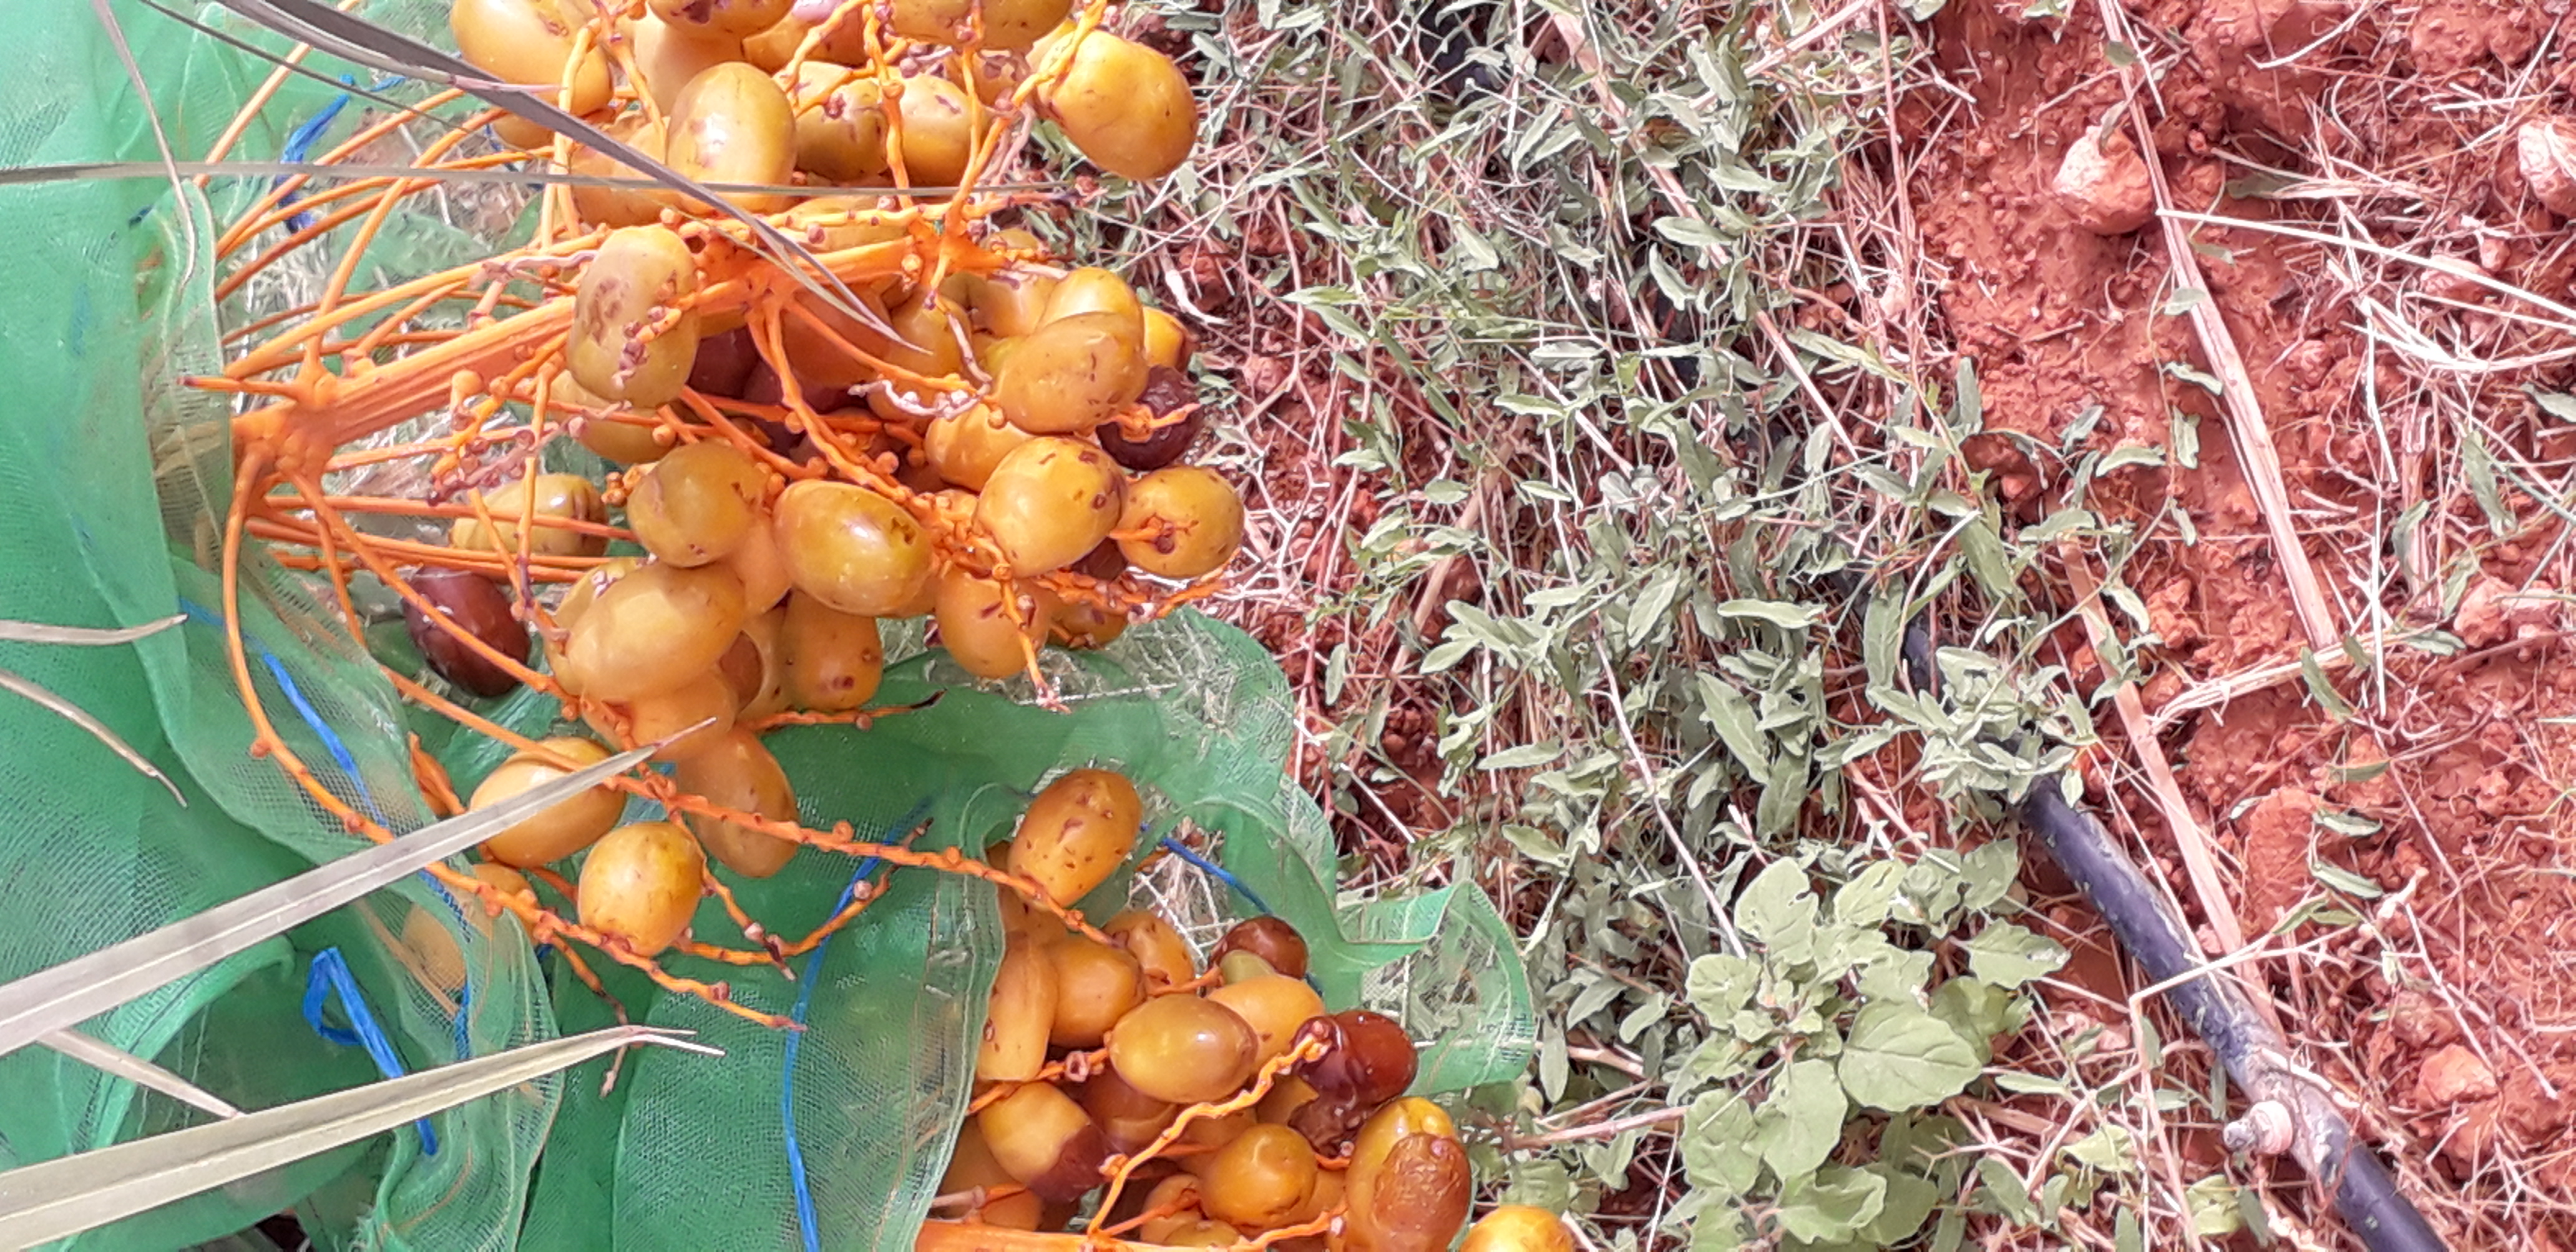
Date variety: Boufagous